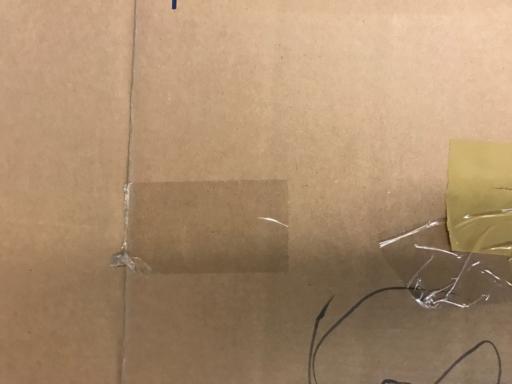
Label: cardboard